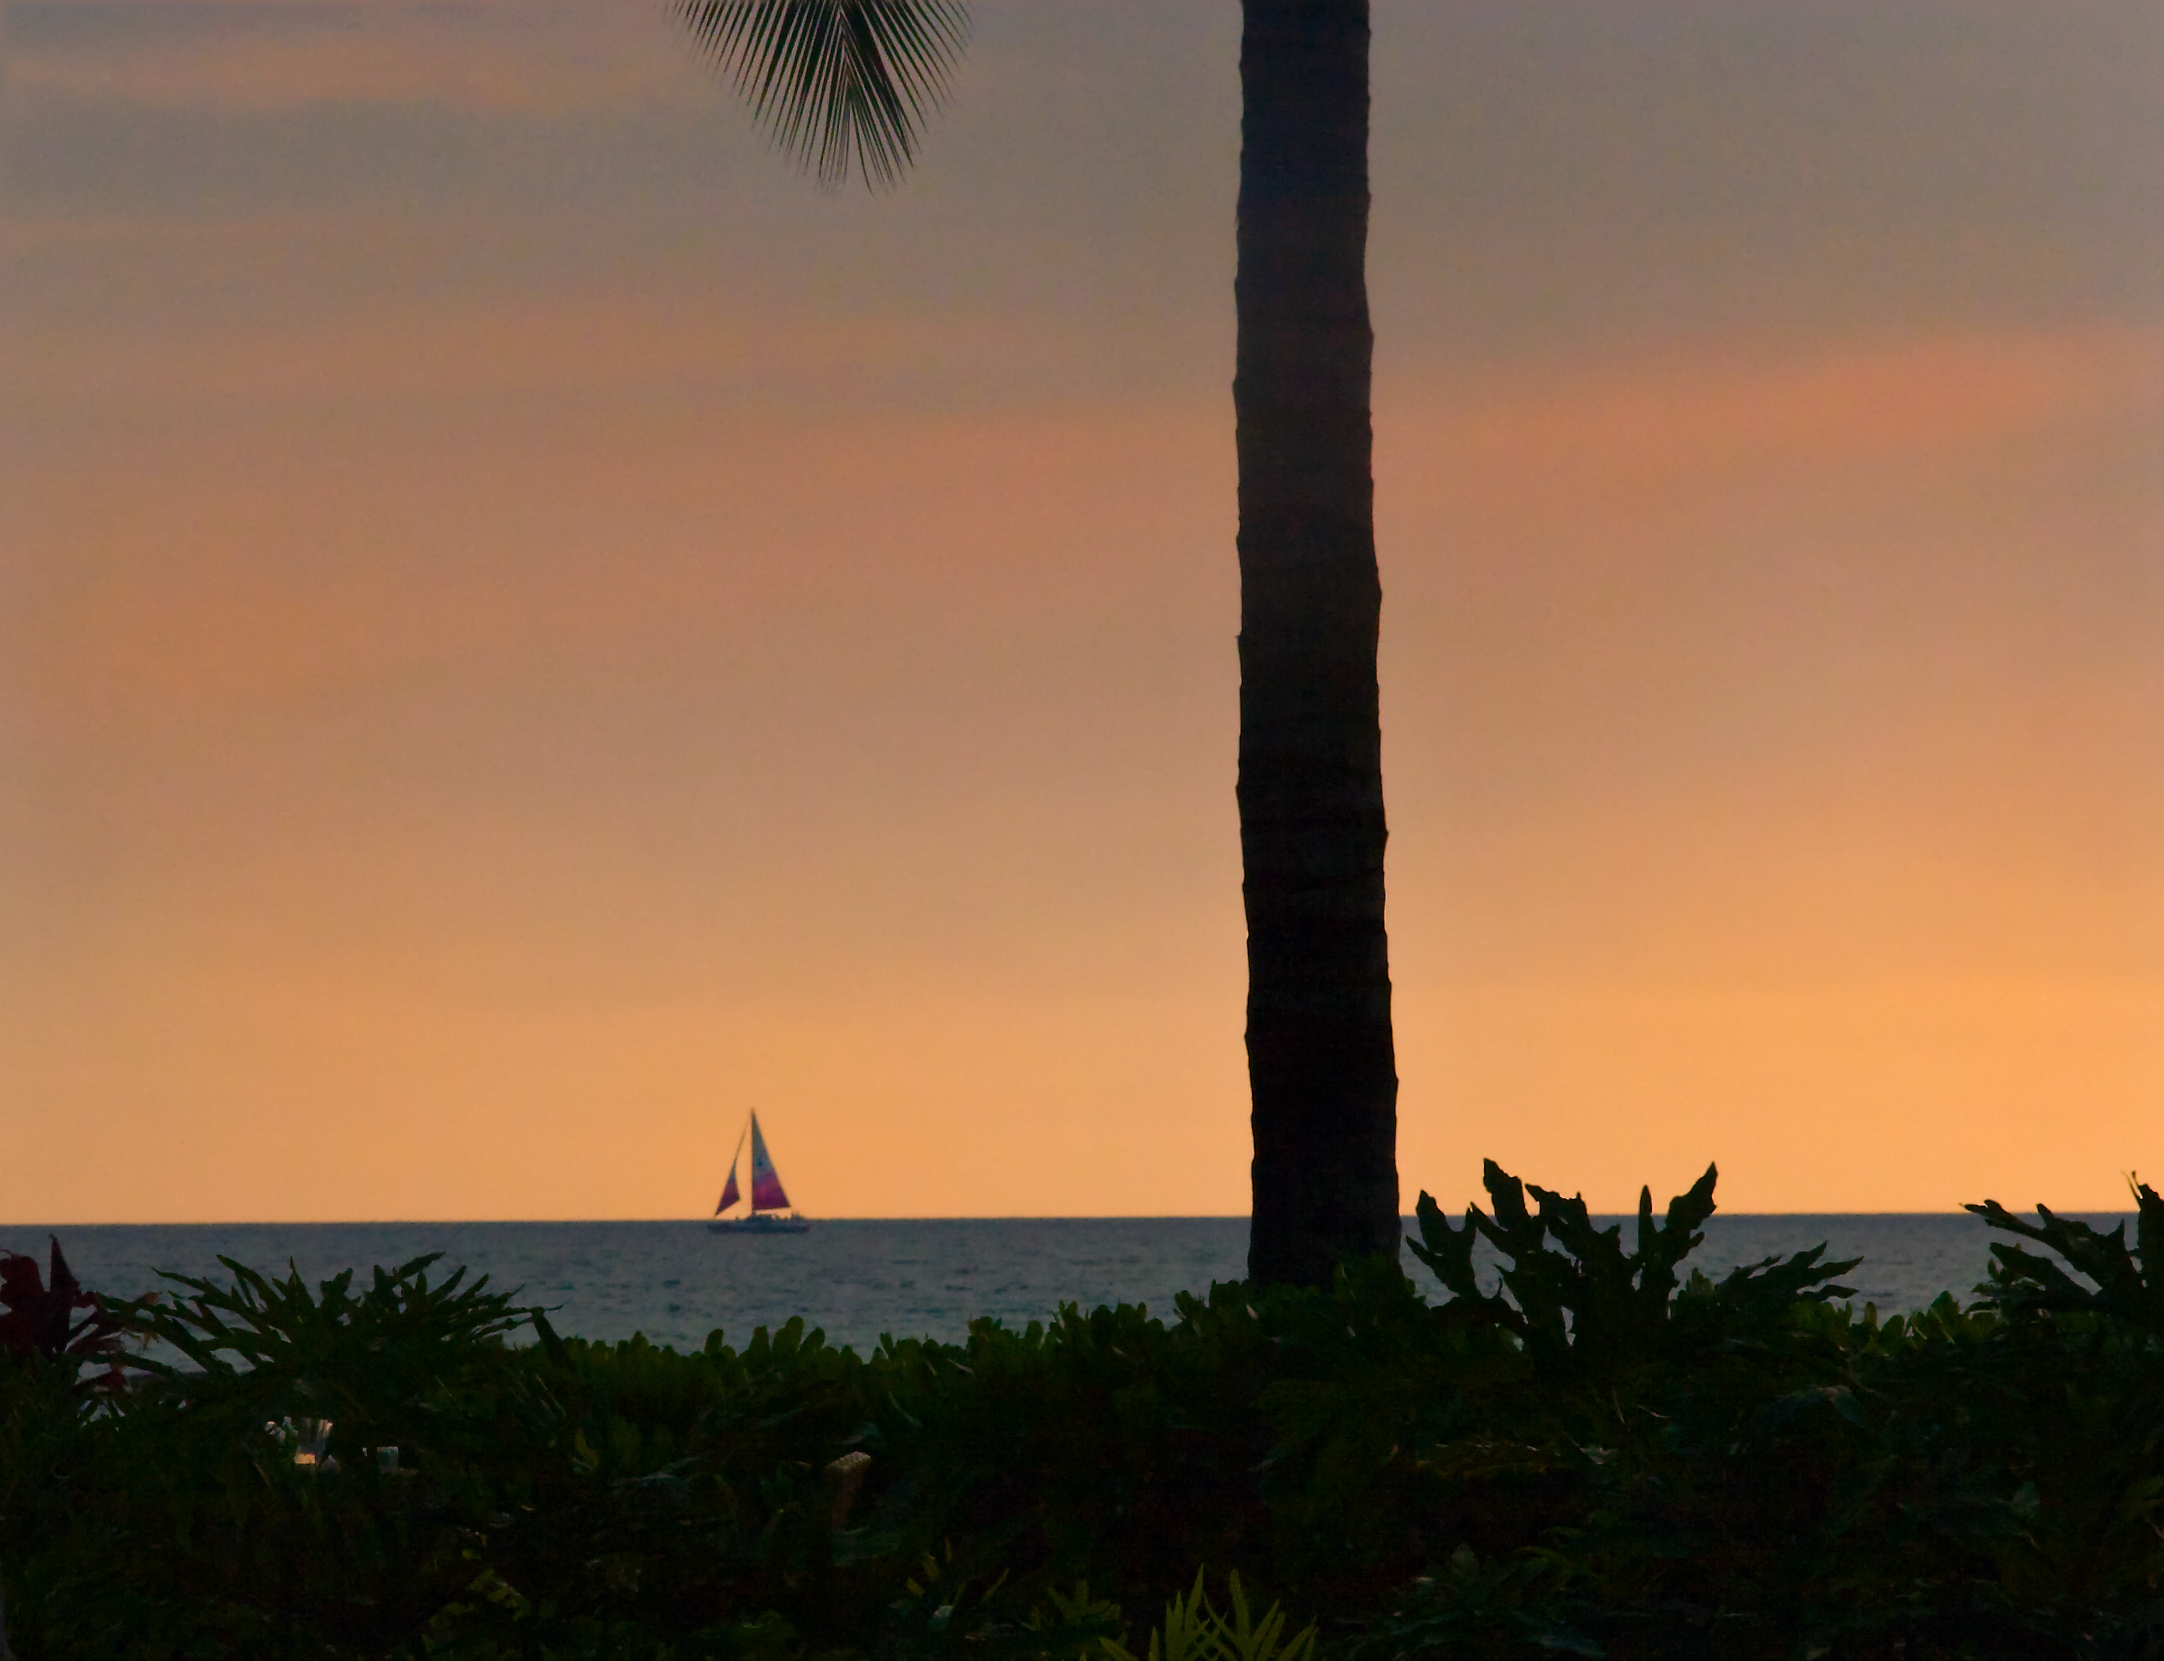
sea, tree, ocean, horizon, cloud, sky, sun, sunrise, sunset, sunlight, morning, dawn, dusk, evening, tower, scenery, hawaii, sailboat, bigisland, msh0113, afterglow, msh01136